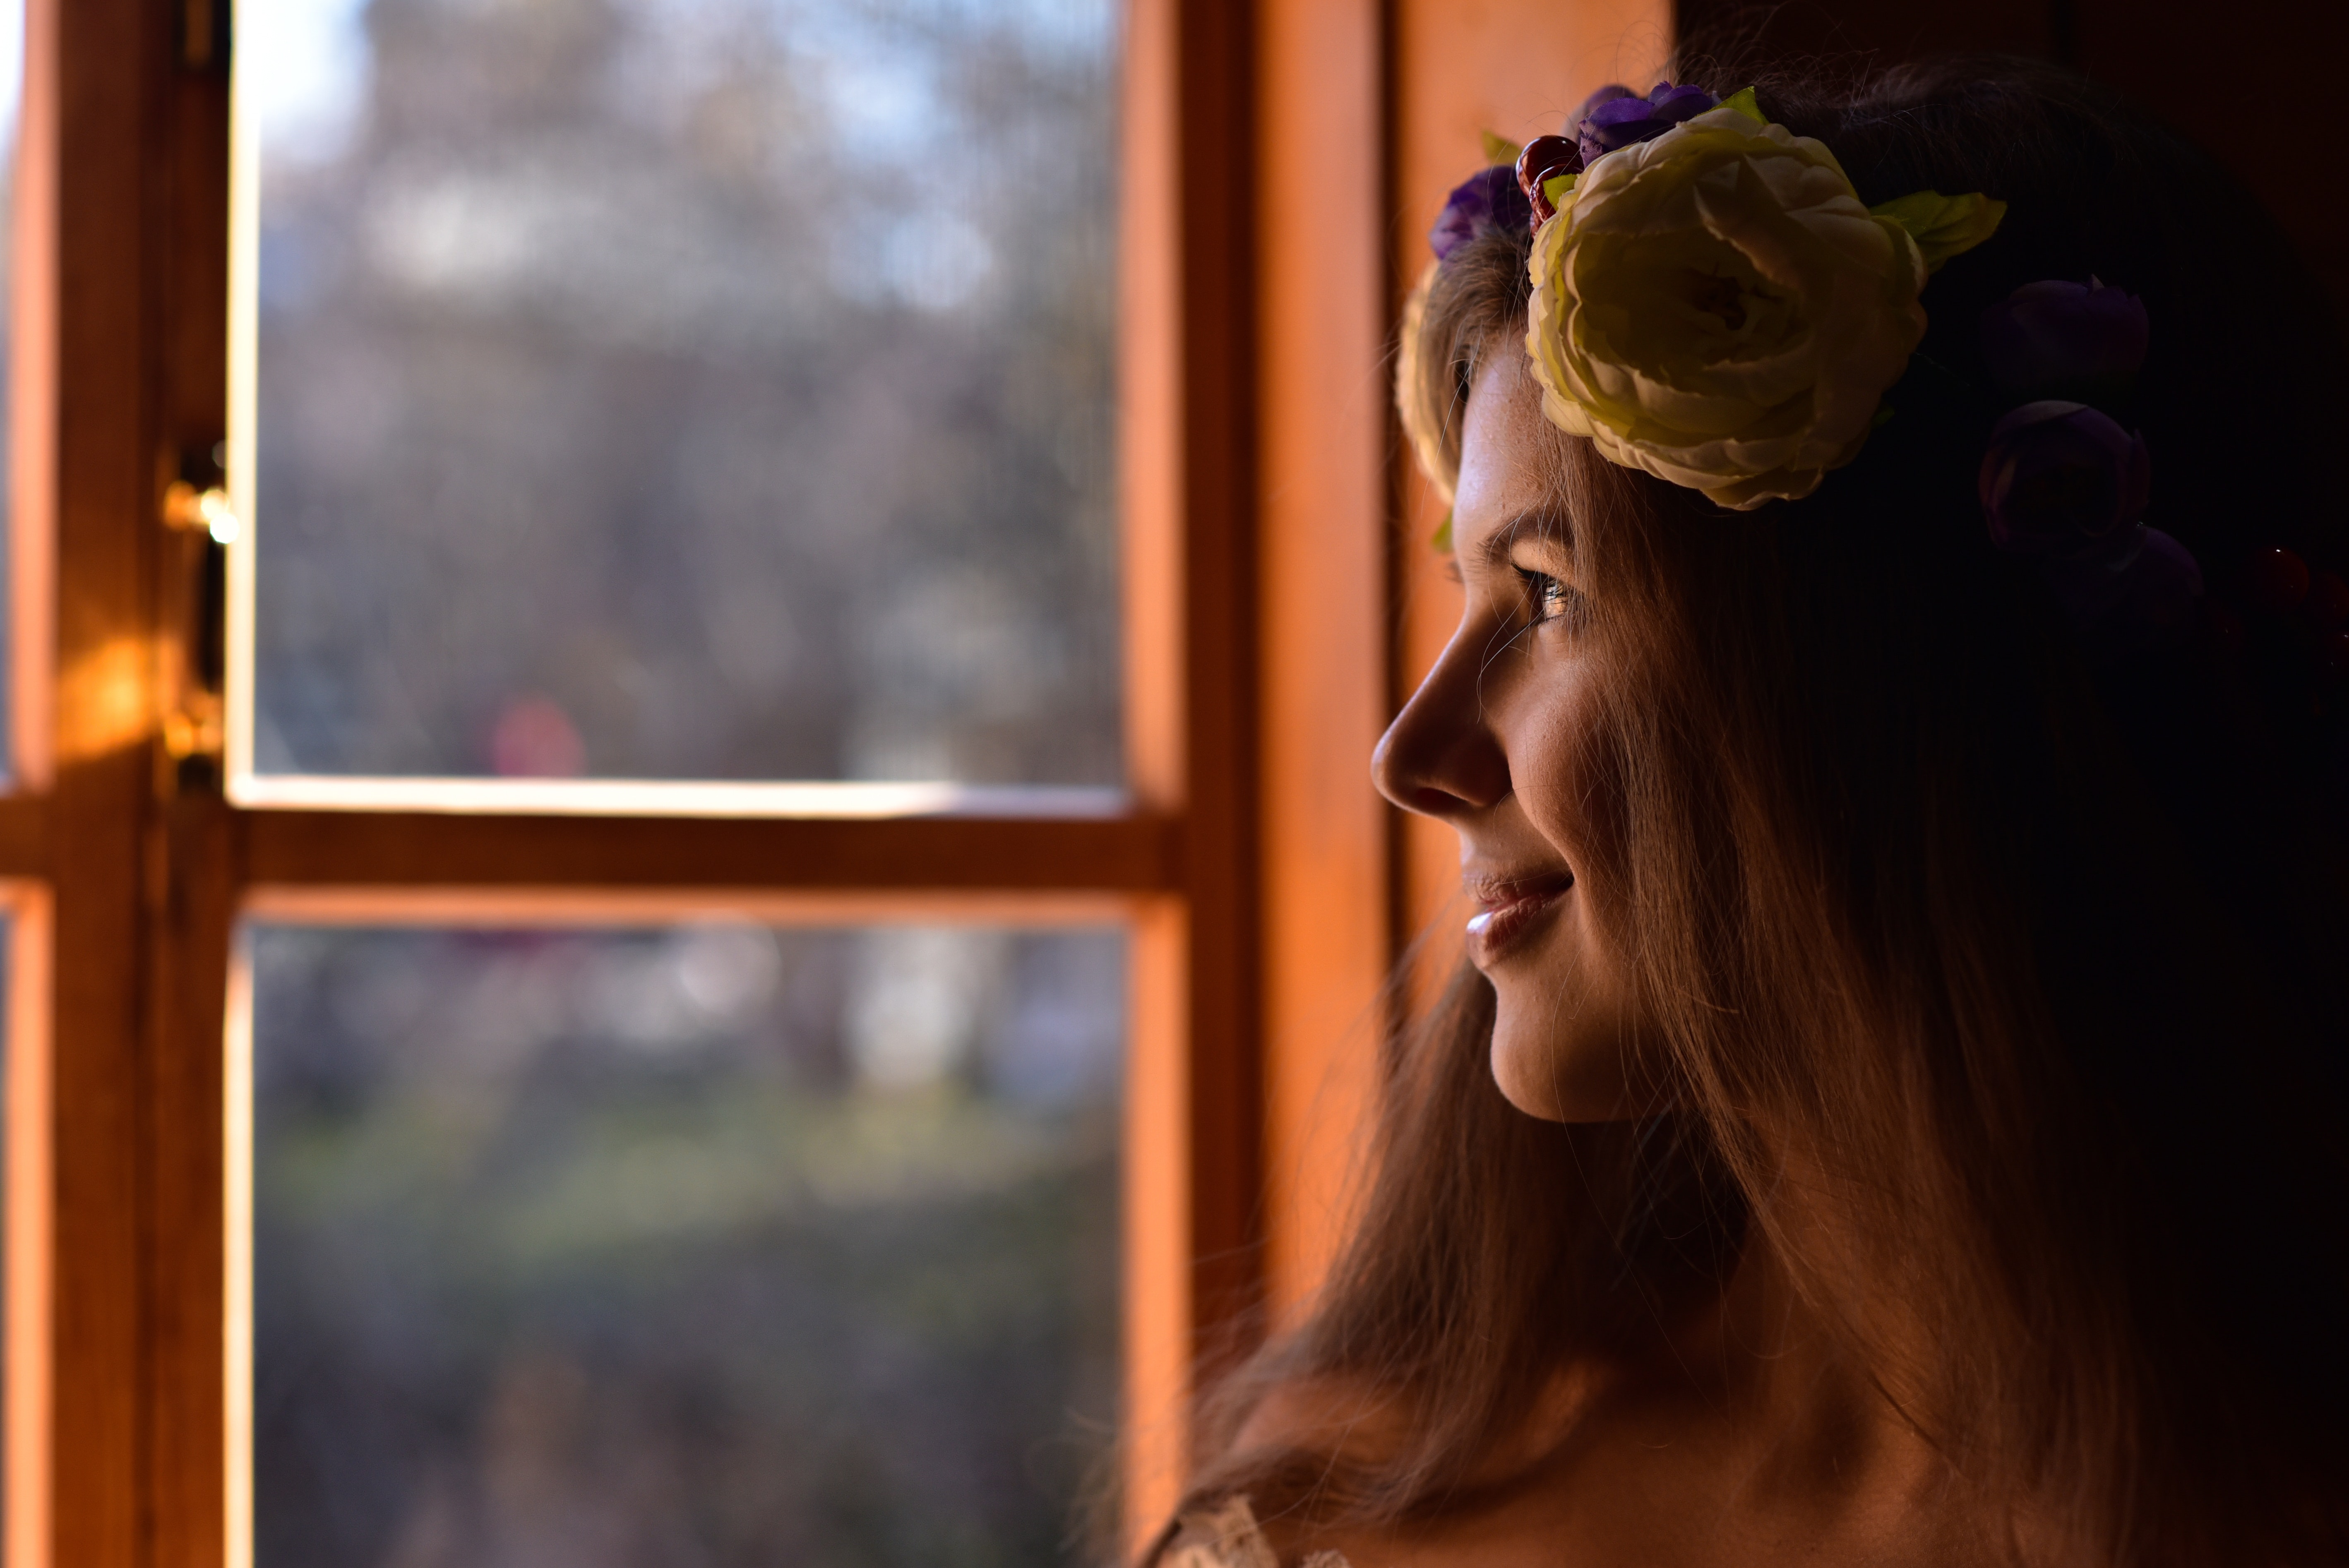
girl, sunlight, window